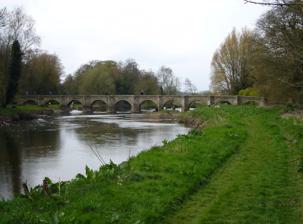
Building: Essex Bridge, Staffordshire
Country: United Kingdom
Year built: 1550
Bridge in Staffordshire, England Essex Bridge Essex Bridge ( grid reference SJ995225 ) is a Grade I listed packhorse bridge over the River Trent near Great Haywood , Staffordshire, England. Spanning the Trent 100 metres downstream of its confluence with the River Sow , it was built in the late sixteenth century by the Earl of Essex a favourite of Queen Elizabeth I . The Earl lived nearby at Chartley Castle . It is now the longest remaining packhorse bridge in England with fourteen of its original forty round span arches left, and has been described as "perhaps the least altered old bridge in the county" The bridge carries the long-distance footpath The Staffordshire Way over the River Trent, linking the Trent and Mersey Canal tow-path with the bridleway through the Shugborough estate to Cannock Chase . The bridge is also a scheduled monument . See also List of Grade I listed buildings in Staffordshire List of crossings of the River Trent Listed buildings in Colwich, Staffordshire References